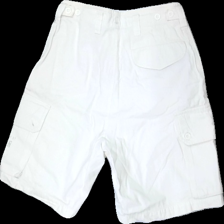
View: back
Type: Shorts
Category: Ladies
Brand: Not in the list
Brand text on label: Sinclair
Colors: White
Material: 100% cotton
Pattern: Other
Cut: Regular
Size: 36
Season: All
Stains: Major
Price range: <50
Recommended usage: Export